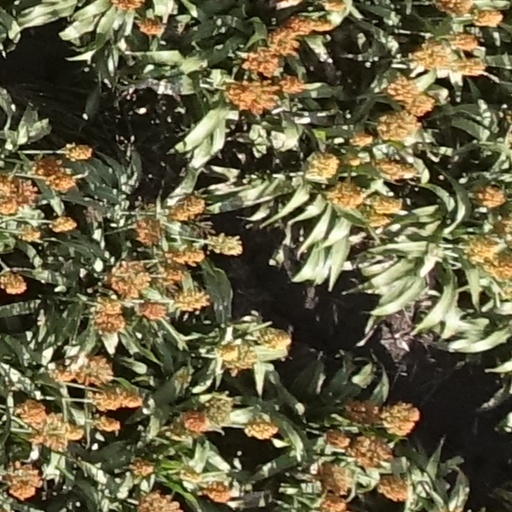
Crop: sorghum